Lotto Max

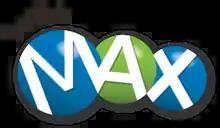
Lotto Max logo

Lotto Max is a Canadian lottery game coordinated by the Interprovincial Lottery Corporation, as one of the country's three national lottery games. Introduced on September 19, 2009, with its first draw occurring on September 25, 2009, the game replaced Lotto Super 7. As of May 2019, Lotto Max drawings are held every Tuesday and Friday.